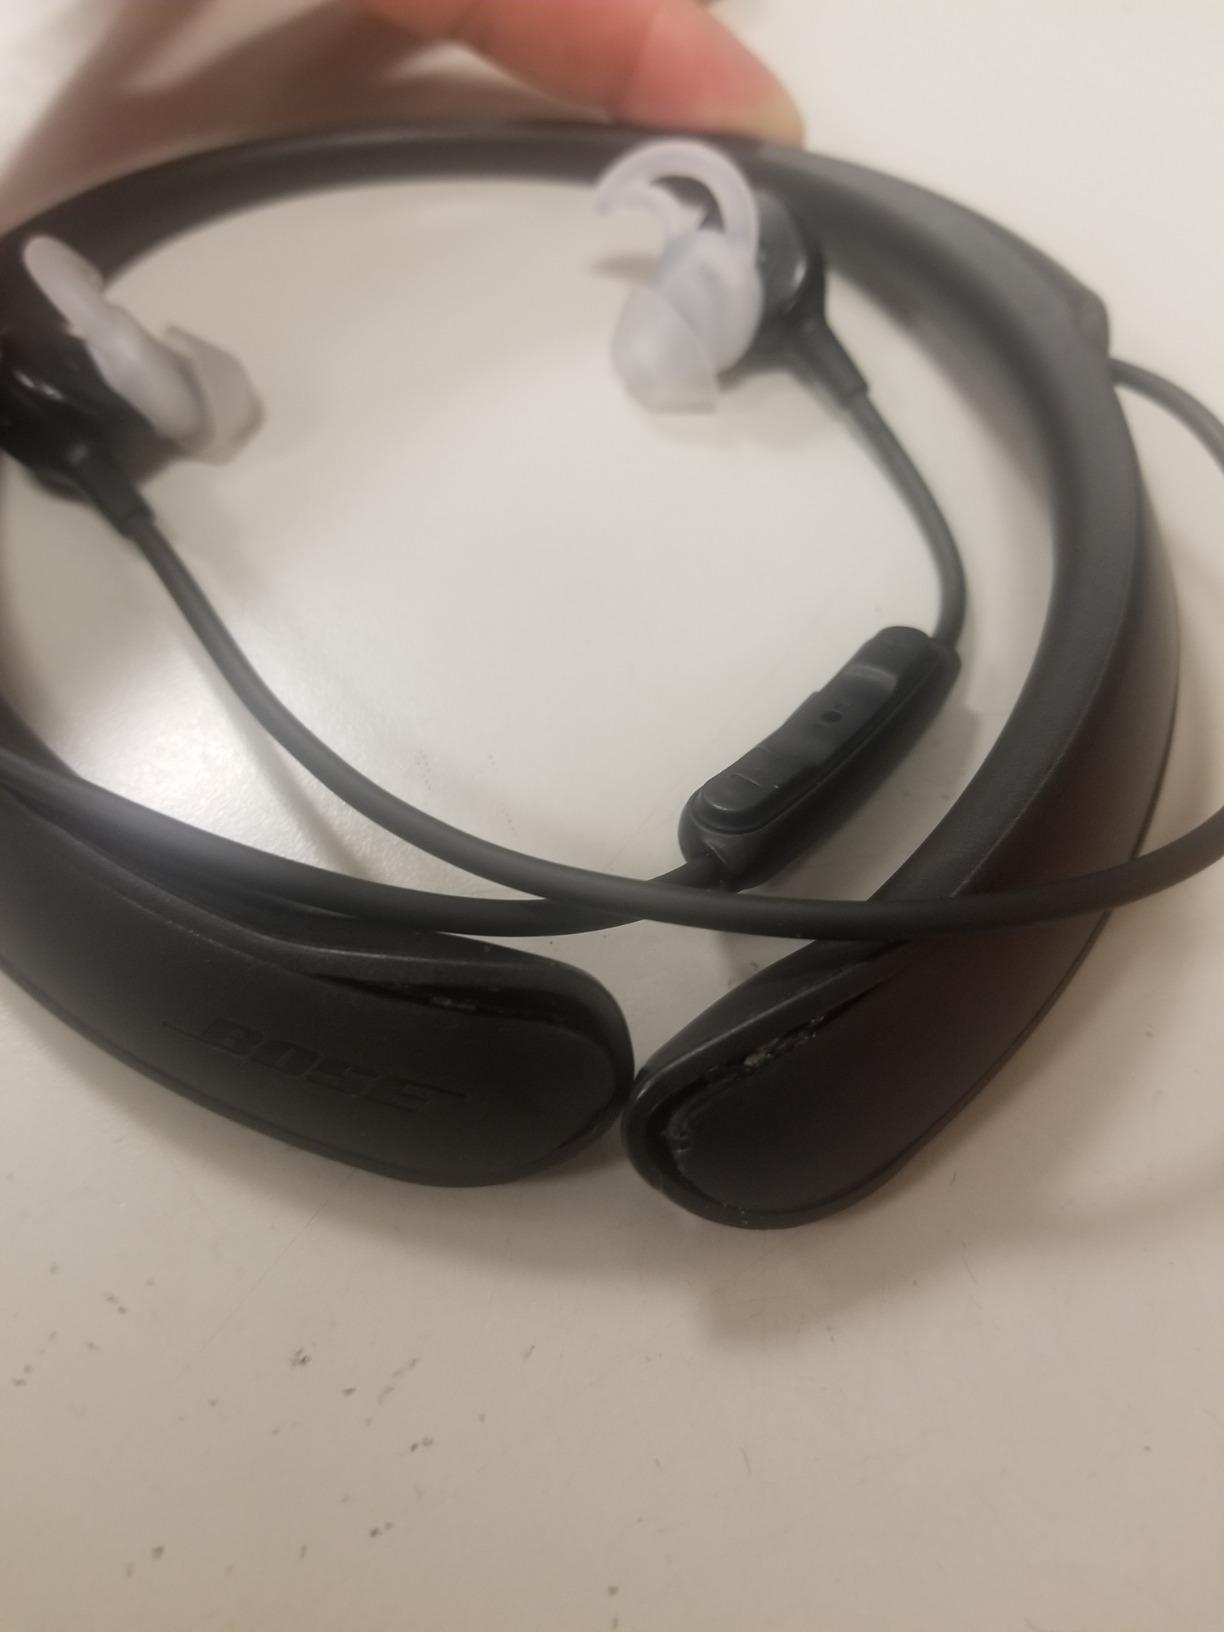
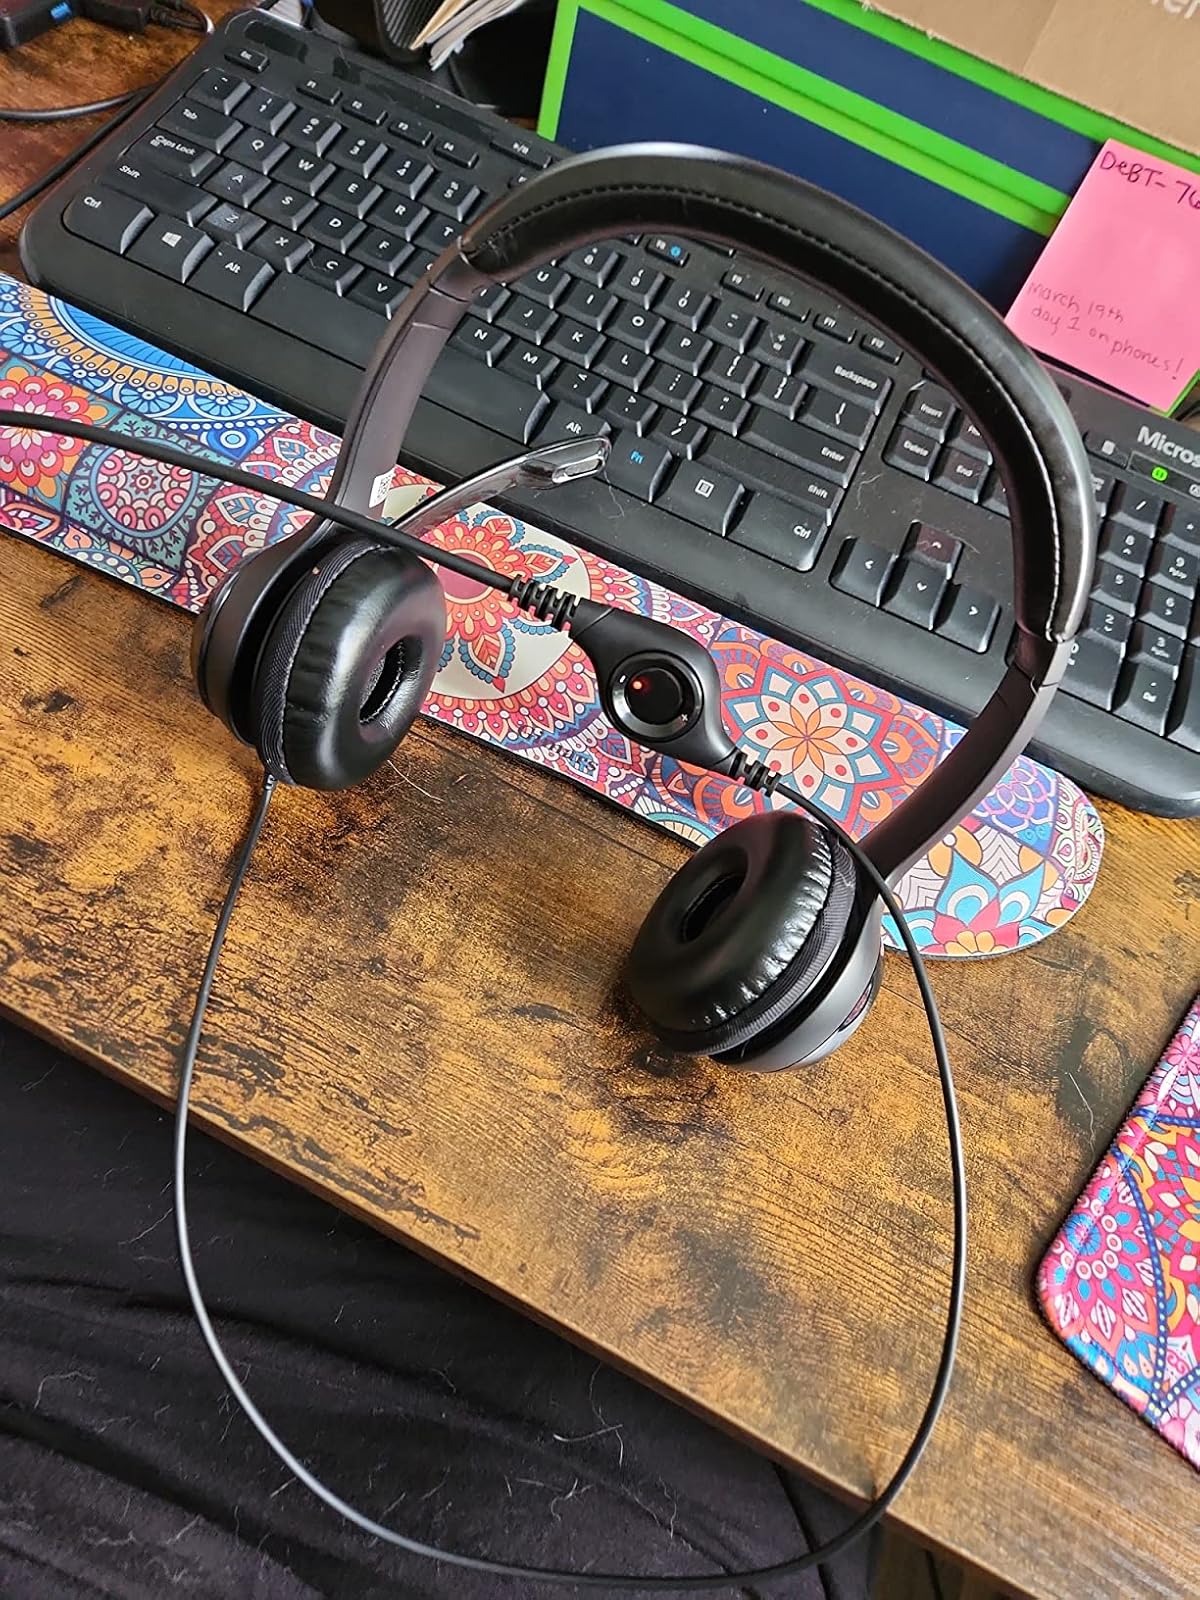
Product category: headphones
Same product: no